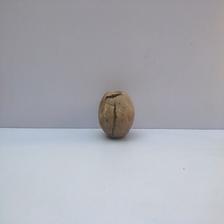
Size: Spoiled